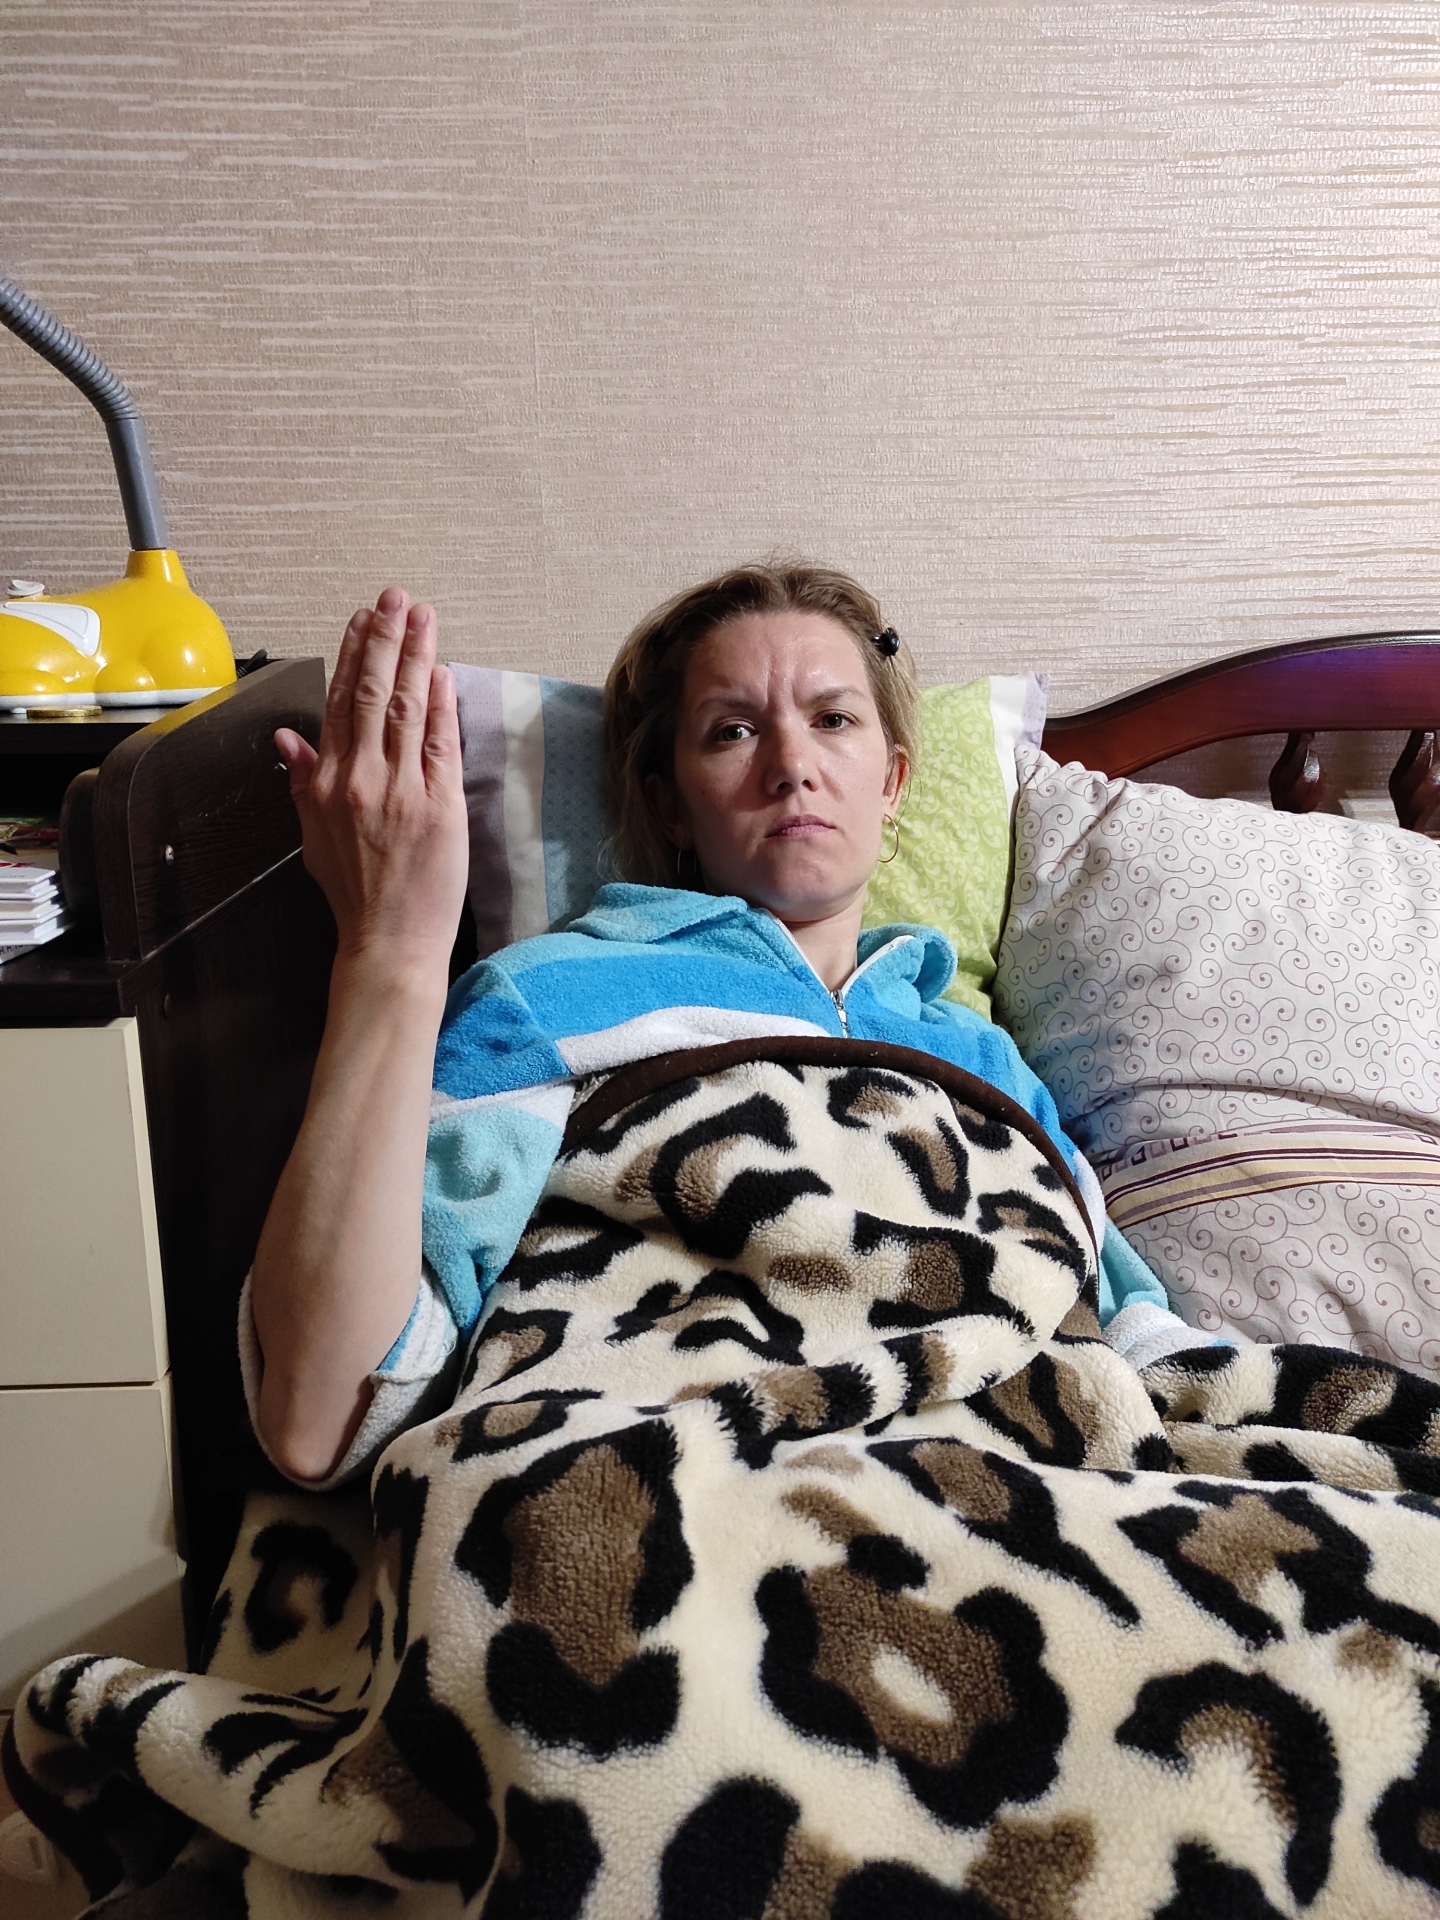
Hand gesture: stop_inverted